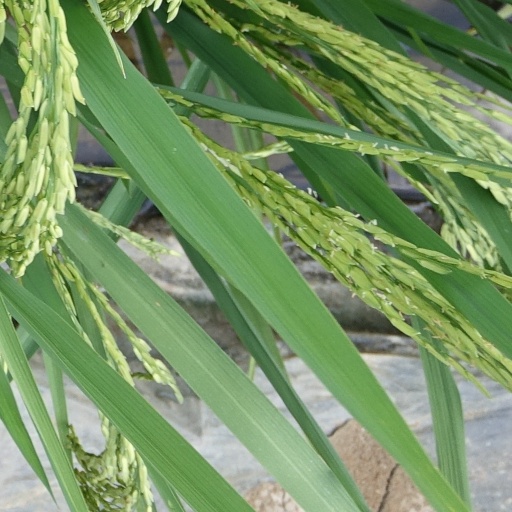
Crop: rice